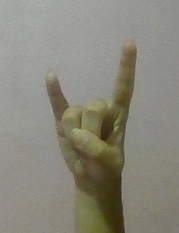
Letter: la